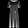
Label: Dress